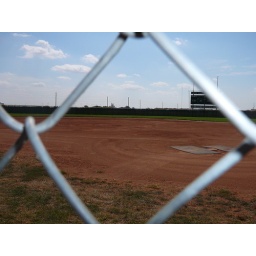
took this one in color of the softball field i really dont like the way the fence is a little blurred